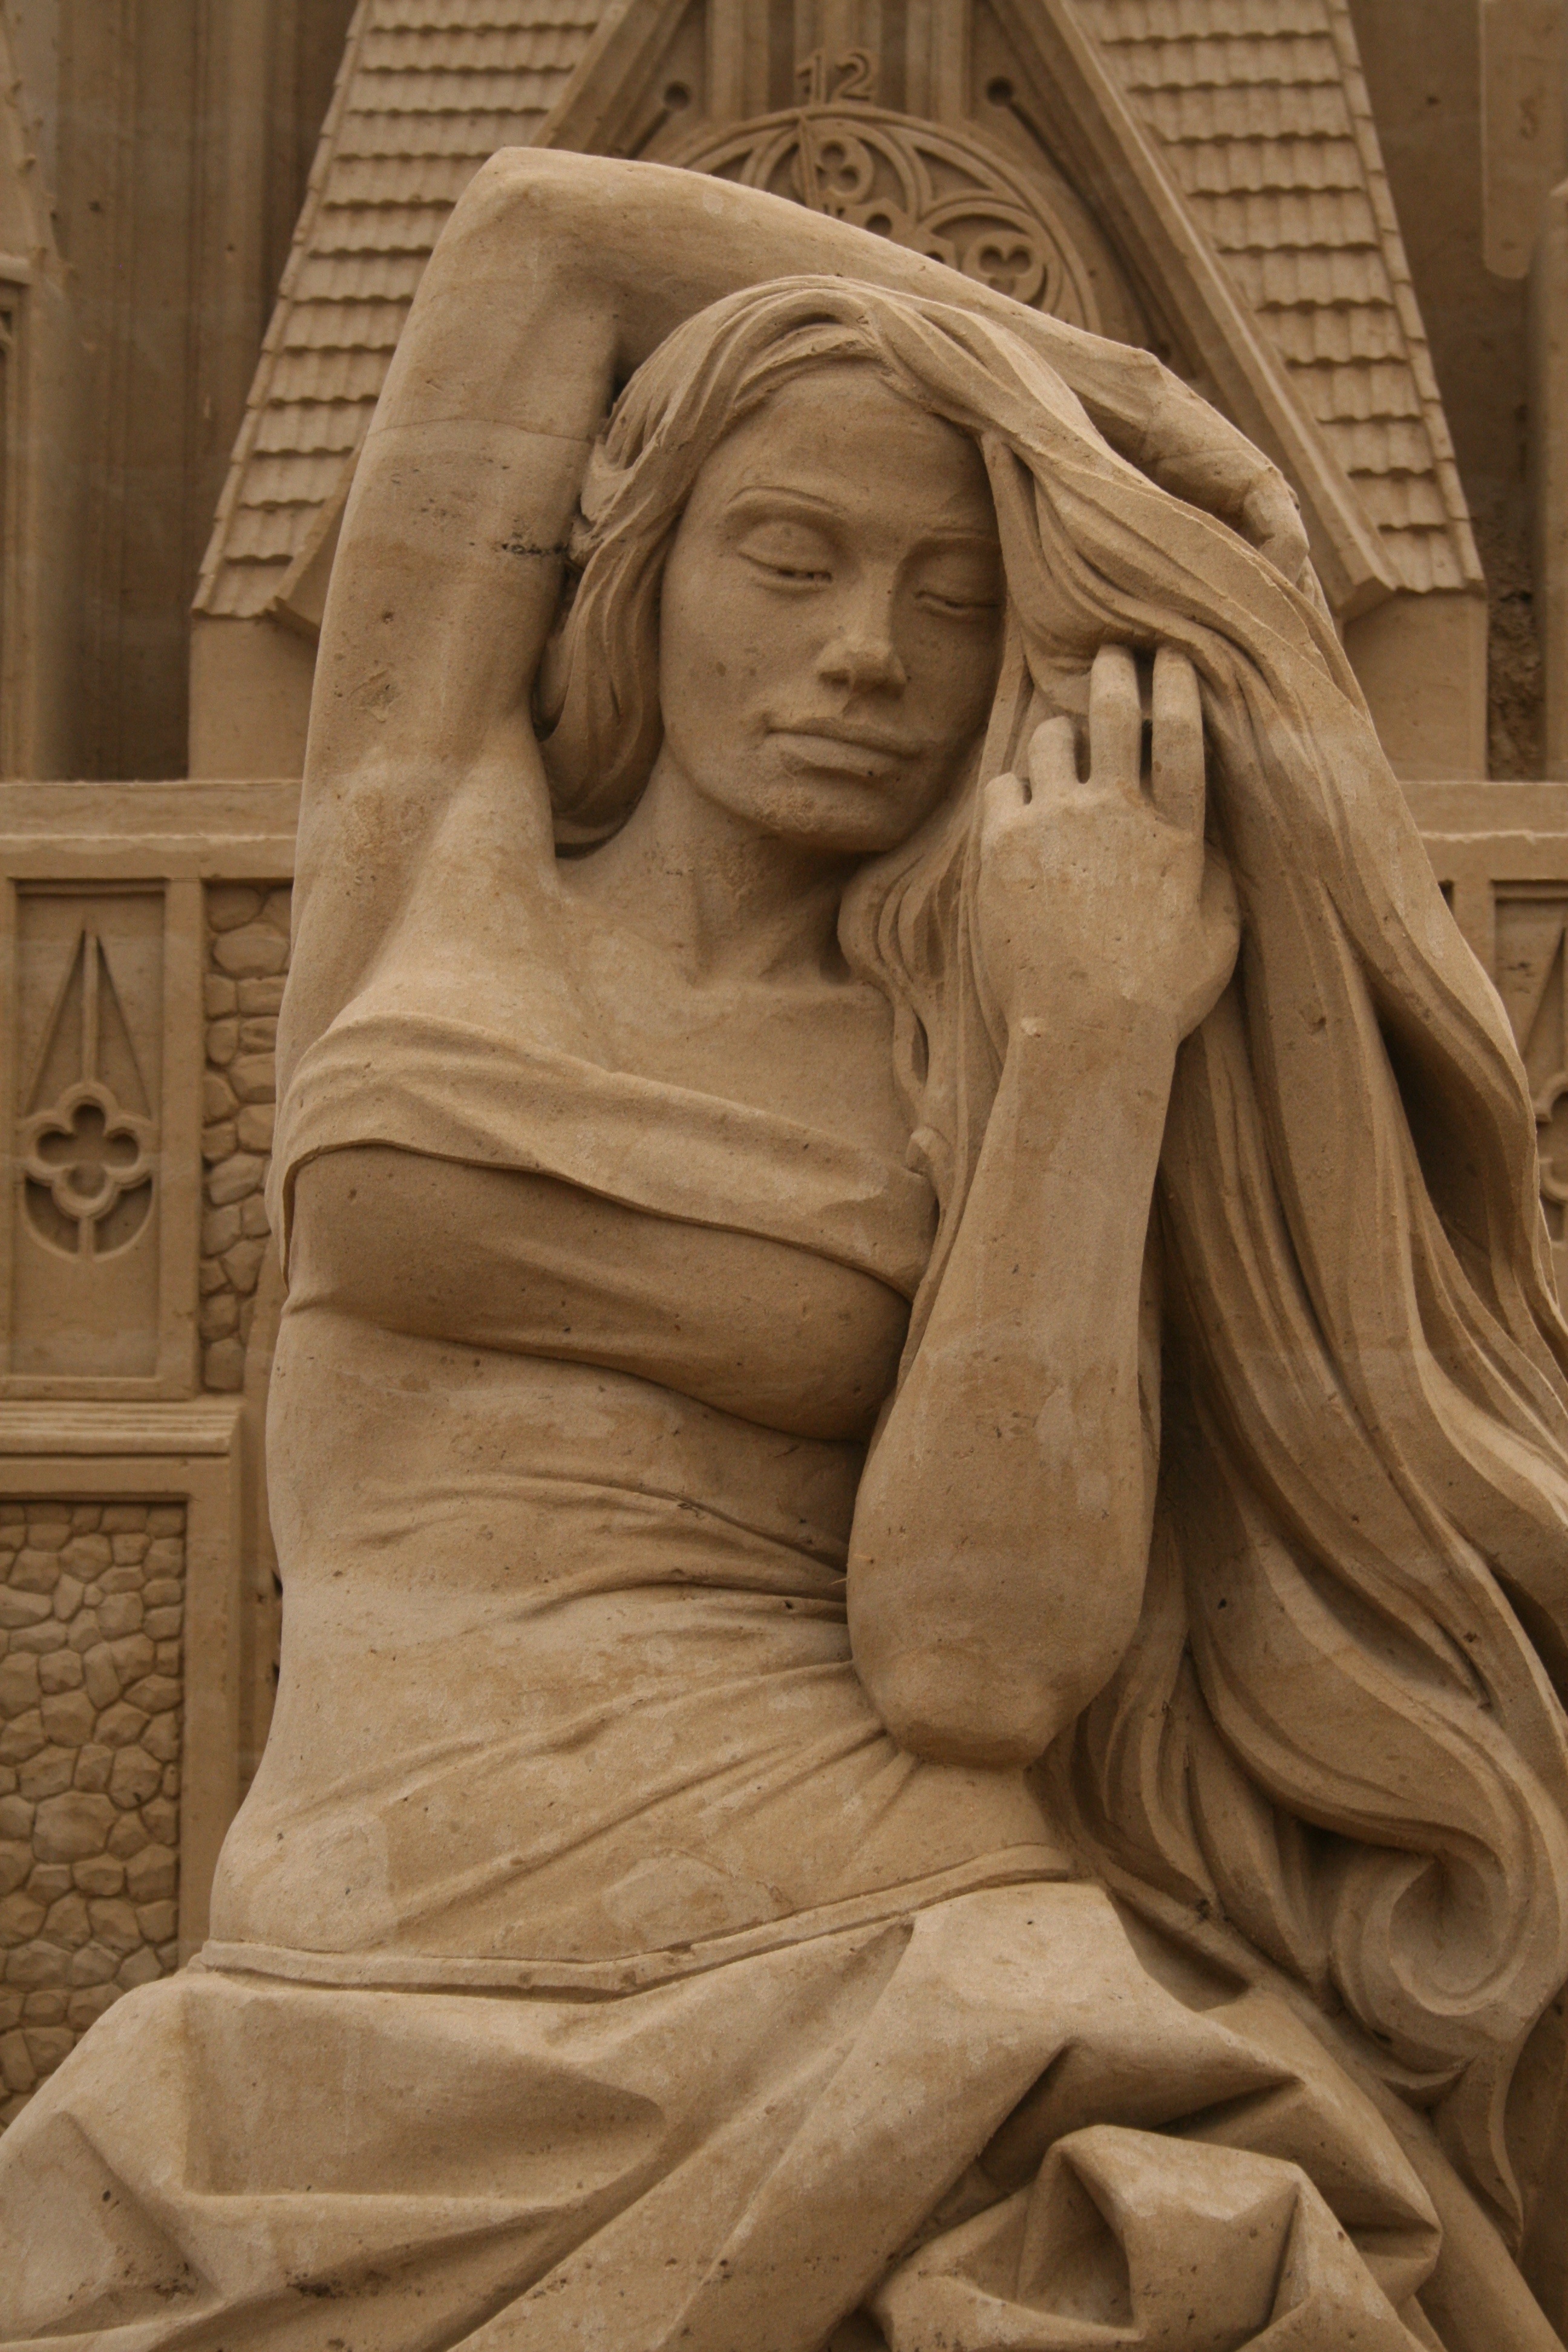
beach, sand, wood, woman, hair, monument, statue, sitting, human, artwork, sculpture, art, dress, temple, carving, relief, mythology, sandburg, fairy tales, stone carving, sand sculpture, sand sculptures, sandworld, sculpture art, ancient history, human positions, classical sculpture